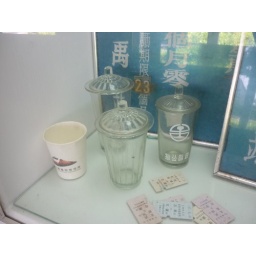
train tea cups in history